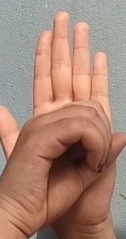
ASL sign: 0